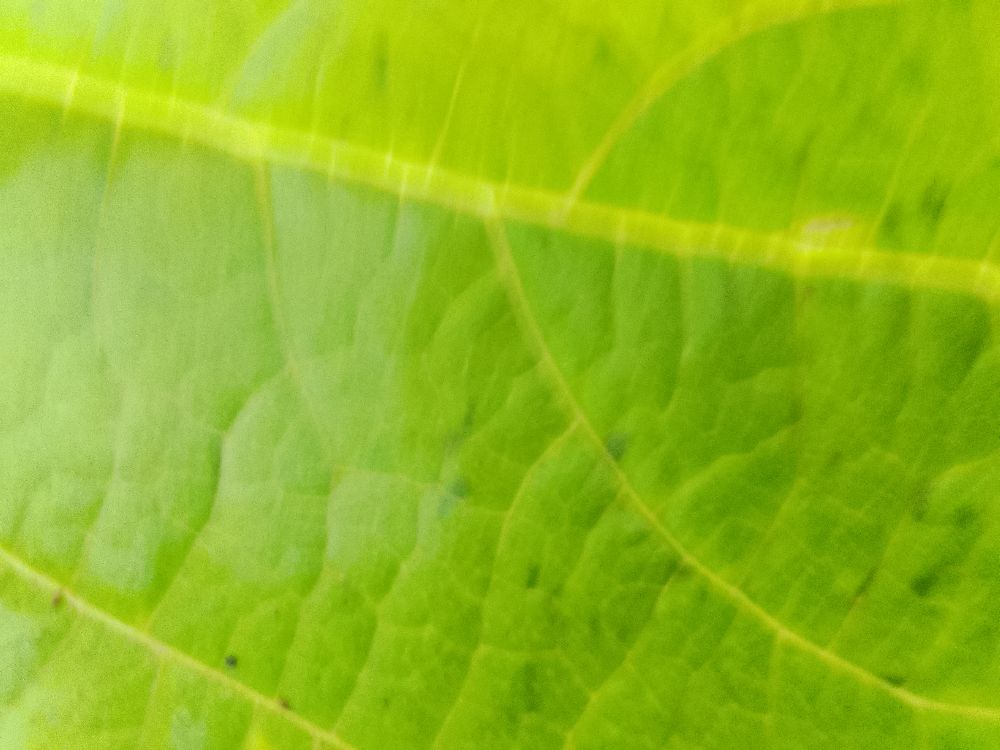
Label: healthy